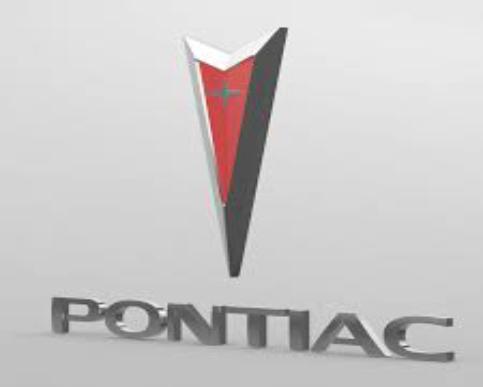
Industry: Transportation